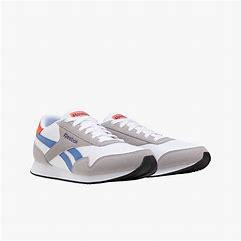
Brand: Reebok
Model: Royal Classic Jogger 3